Henri Adolphe Schaep

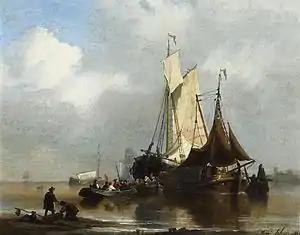
"Ships in a port"

Henri Adolphe Schaep or Hendrik Adolf Schaep (3 January 1826, in Mechelen – 6 June 1870, in Antwerp) was a Belgian painter, draughtsman and military officer. He is best known for his marines but also painted landscapes. Schaep was an important representative of the Romantic-Realist movement in Belgian marine painting.